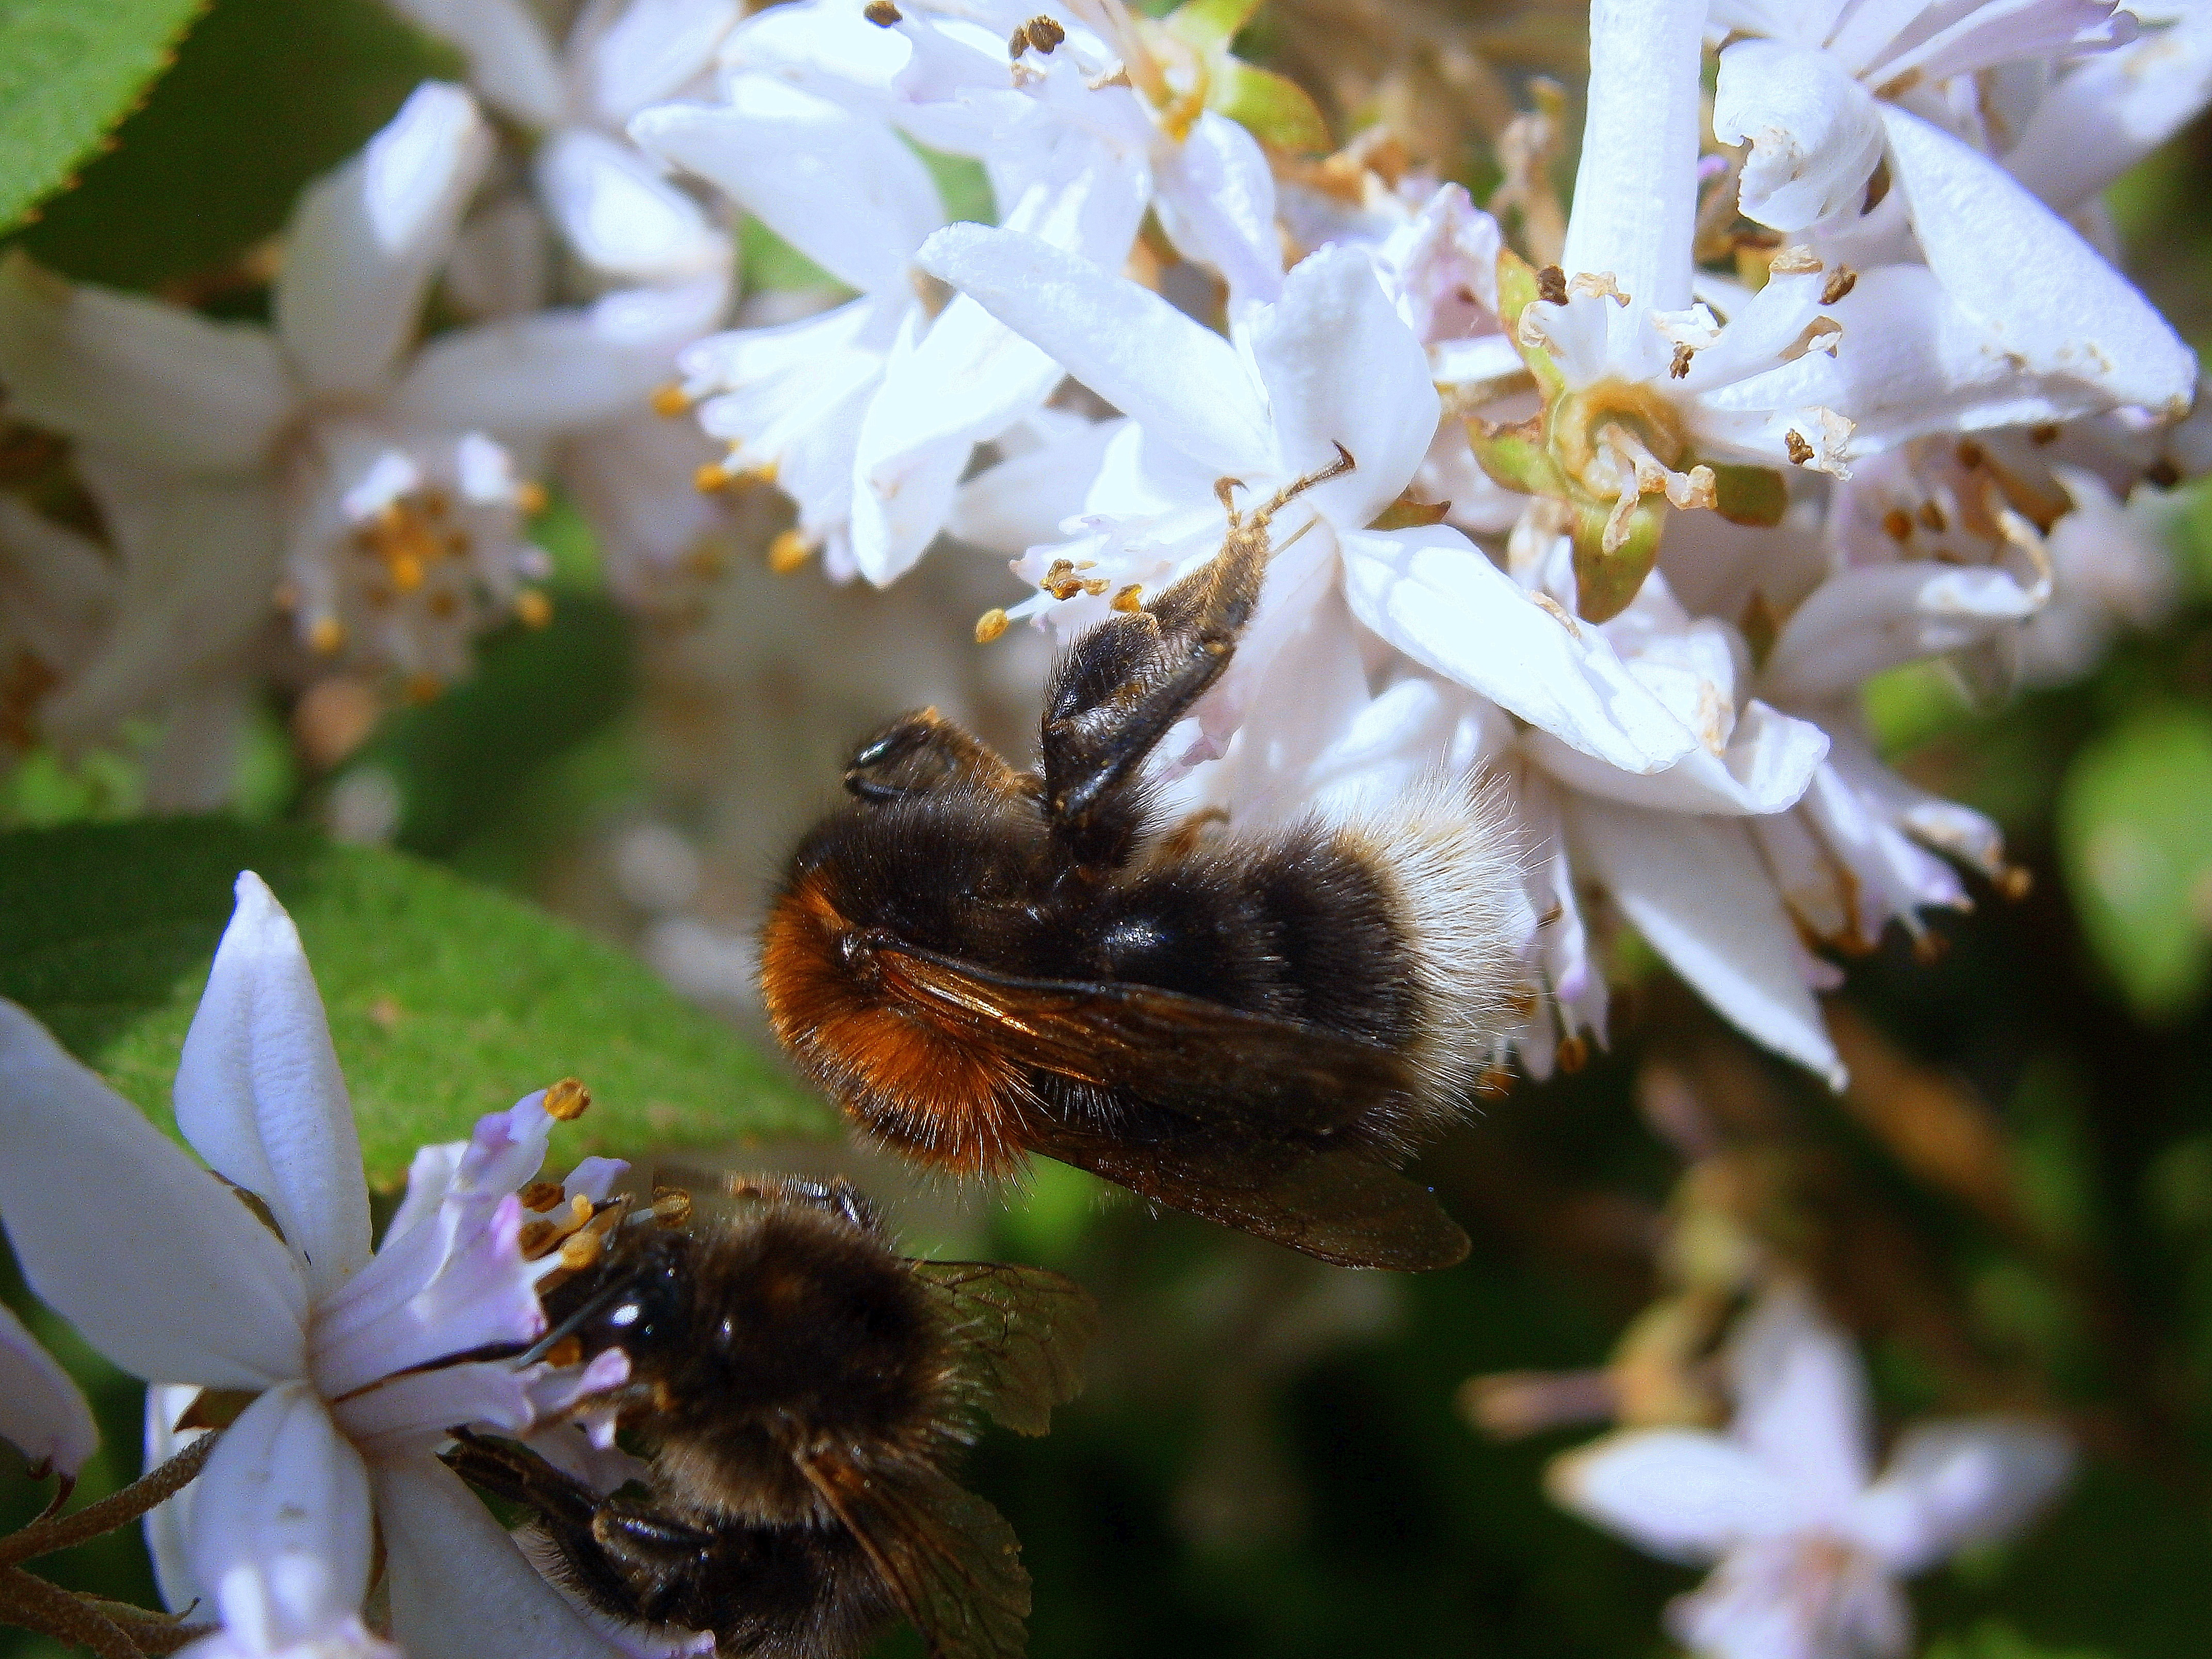
nature, blossom, wing, light, structure, people, plant, sunshine, hair, flower, petal, bloom, animal, bell, bush, pollen, pollination, spring, green, insect, macro, botany, rest, garden, close, flora, fauna, invertebrate, wildflower, flowers, close up, lichtspiel, leaves, queen, bee, beautiful, bud, bumblebee, hummel, flower garden, ornamental shrub, collect, nectar, hymenoptera, fragrance, bombus, macro photography, ornamental plant, arthropod, drones, fr hlingsanfang, greenhouse hydrangea, honey bee, pollinator, bumblebees, worker inside, whopper, membrane winged insect, deutzien, deutzie, bumblebee national, stechimmen